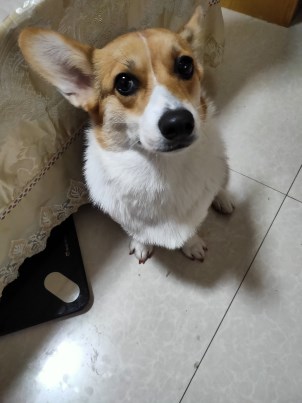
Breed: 2909-n000116-Cardigan